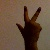
The image shows a hand gesture representing the number 3 in Indian Sign Language.